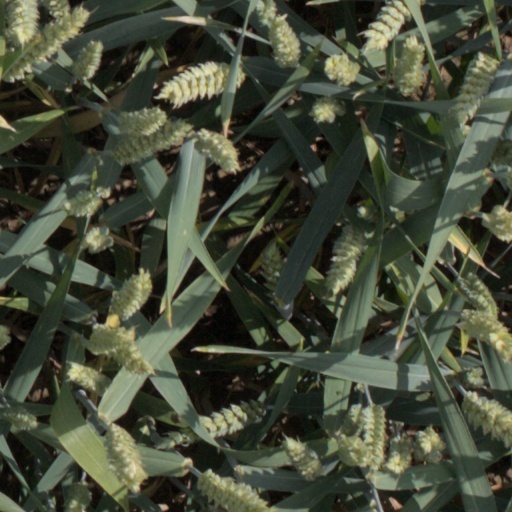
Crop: wheat